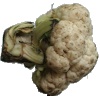
Label: cauliflower